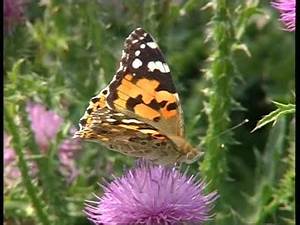
Label: butterfly